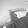
ASL letter: G